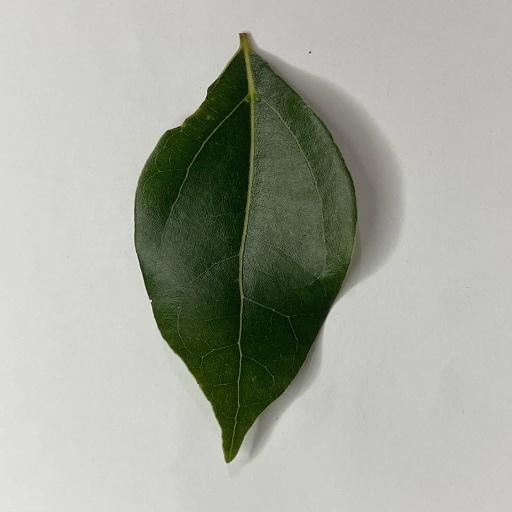
Species: Camphor
Leaf condition: Healthy Leaf